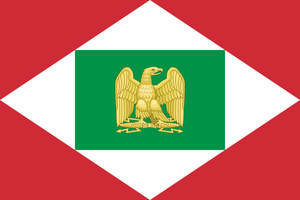
Drapeau du Royaume d'Italie, 1805-1814 The emblem on the flag was the Napoleonic eagle.